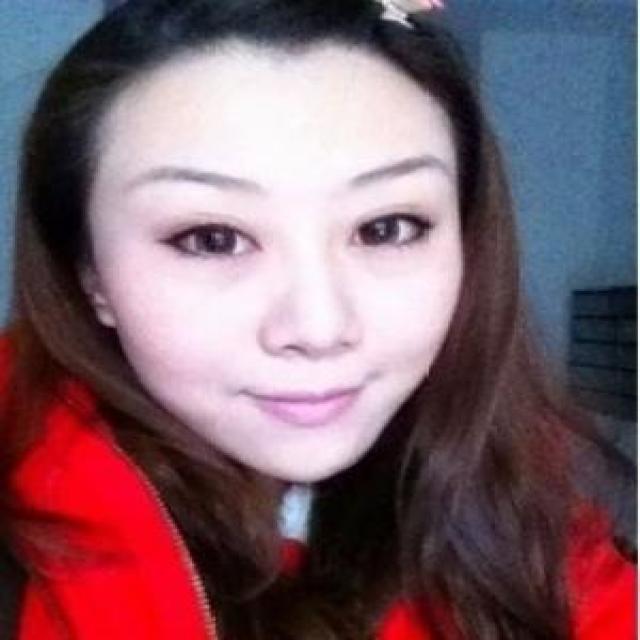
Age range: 21-44